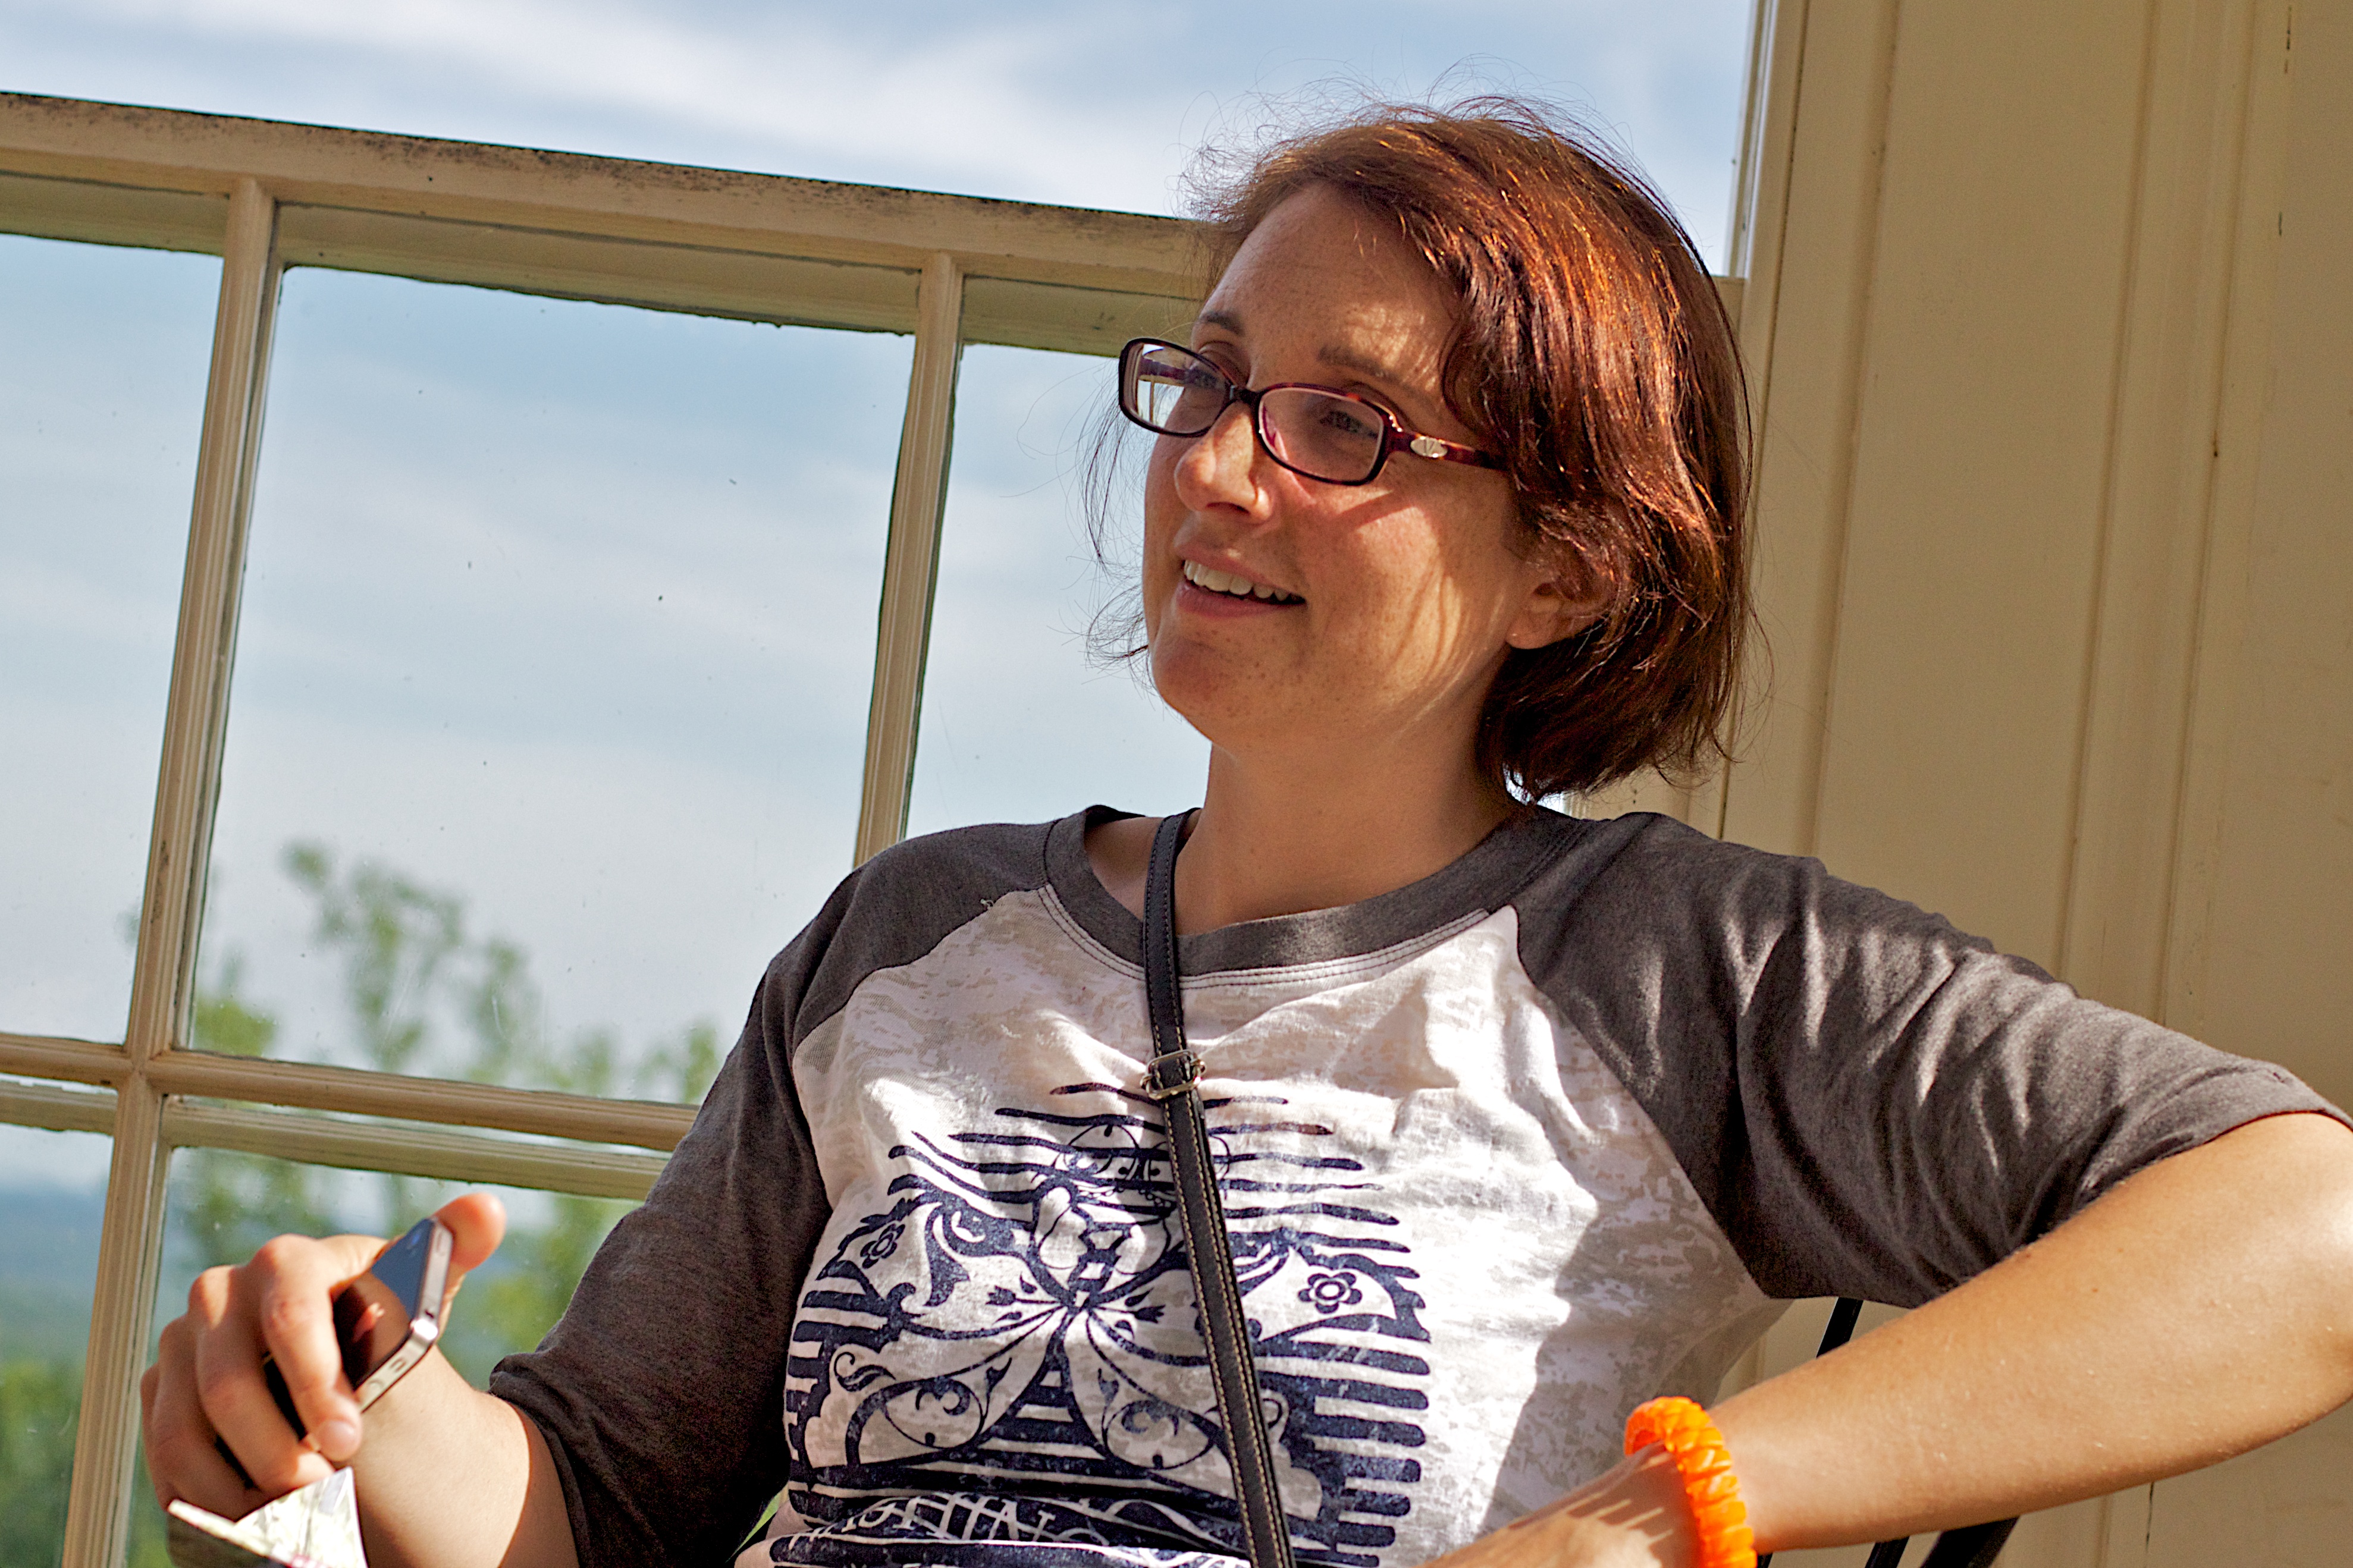
man, person, people, woman, hair, spring, season, fun, glasses, giulia, monticello, vision care